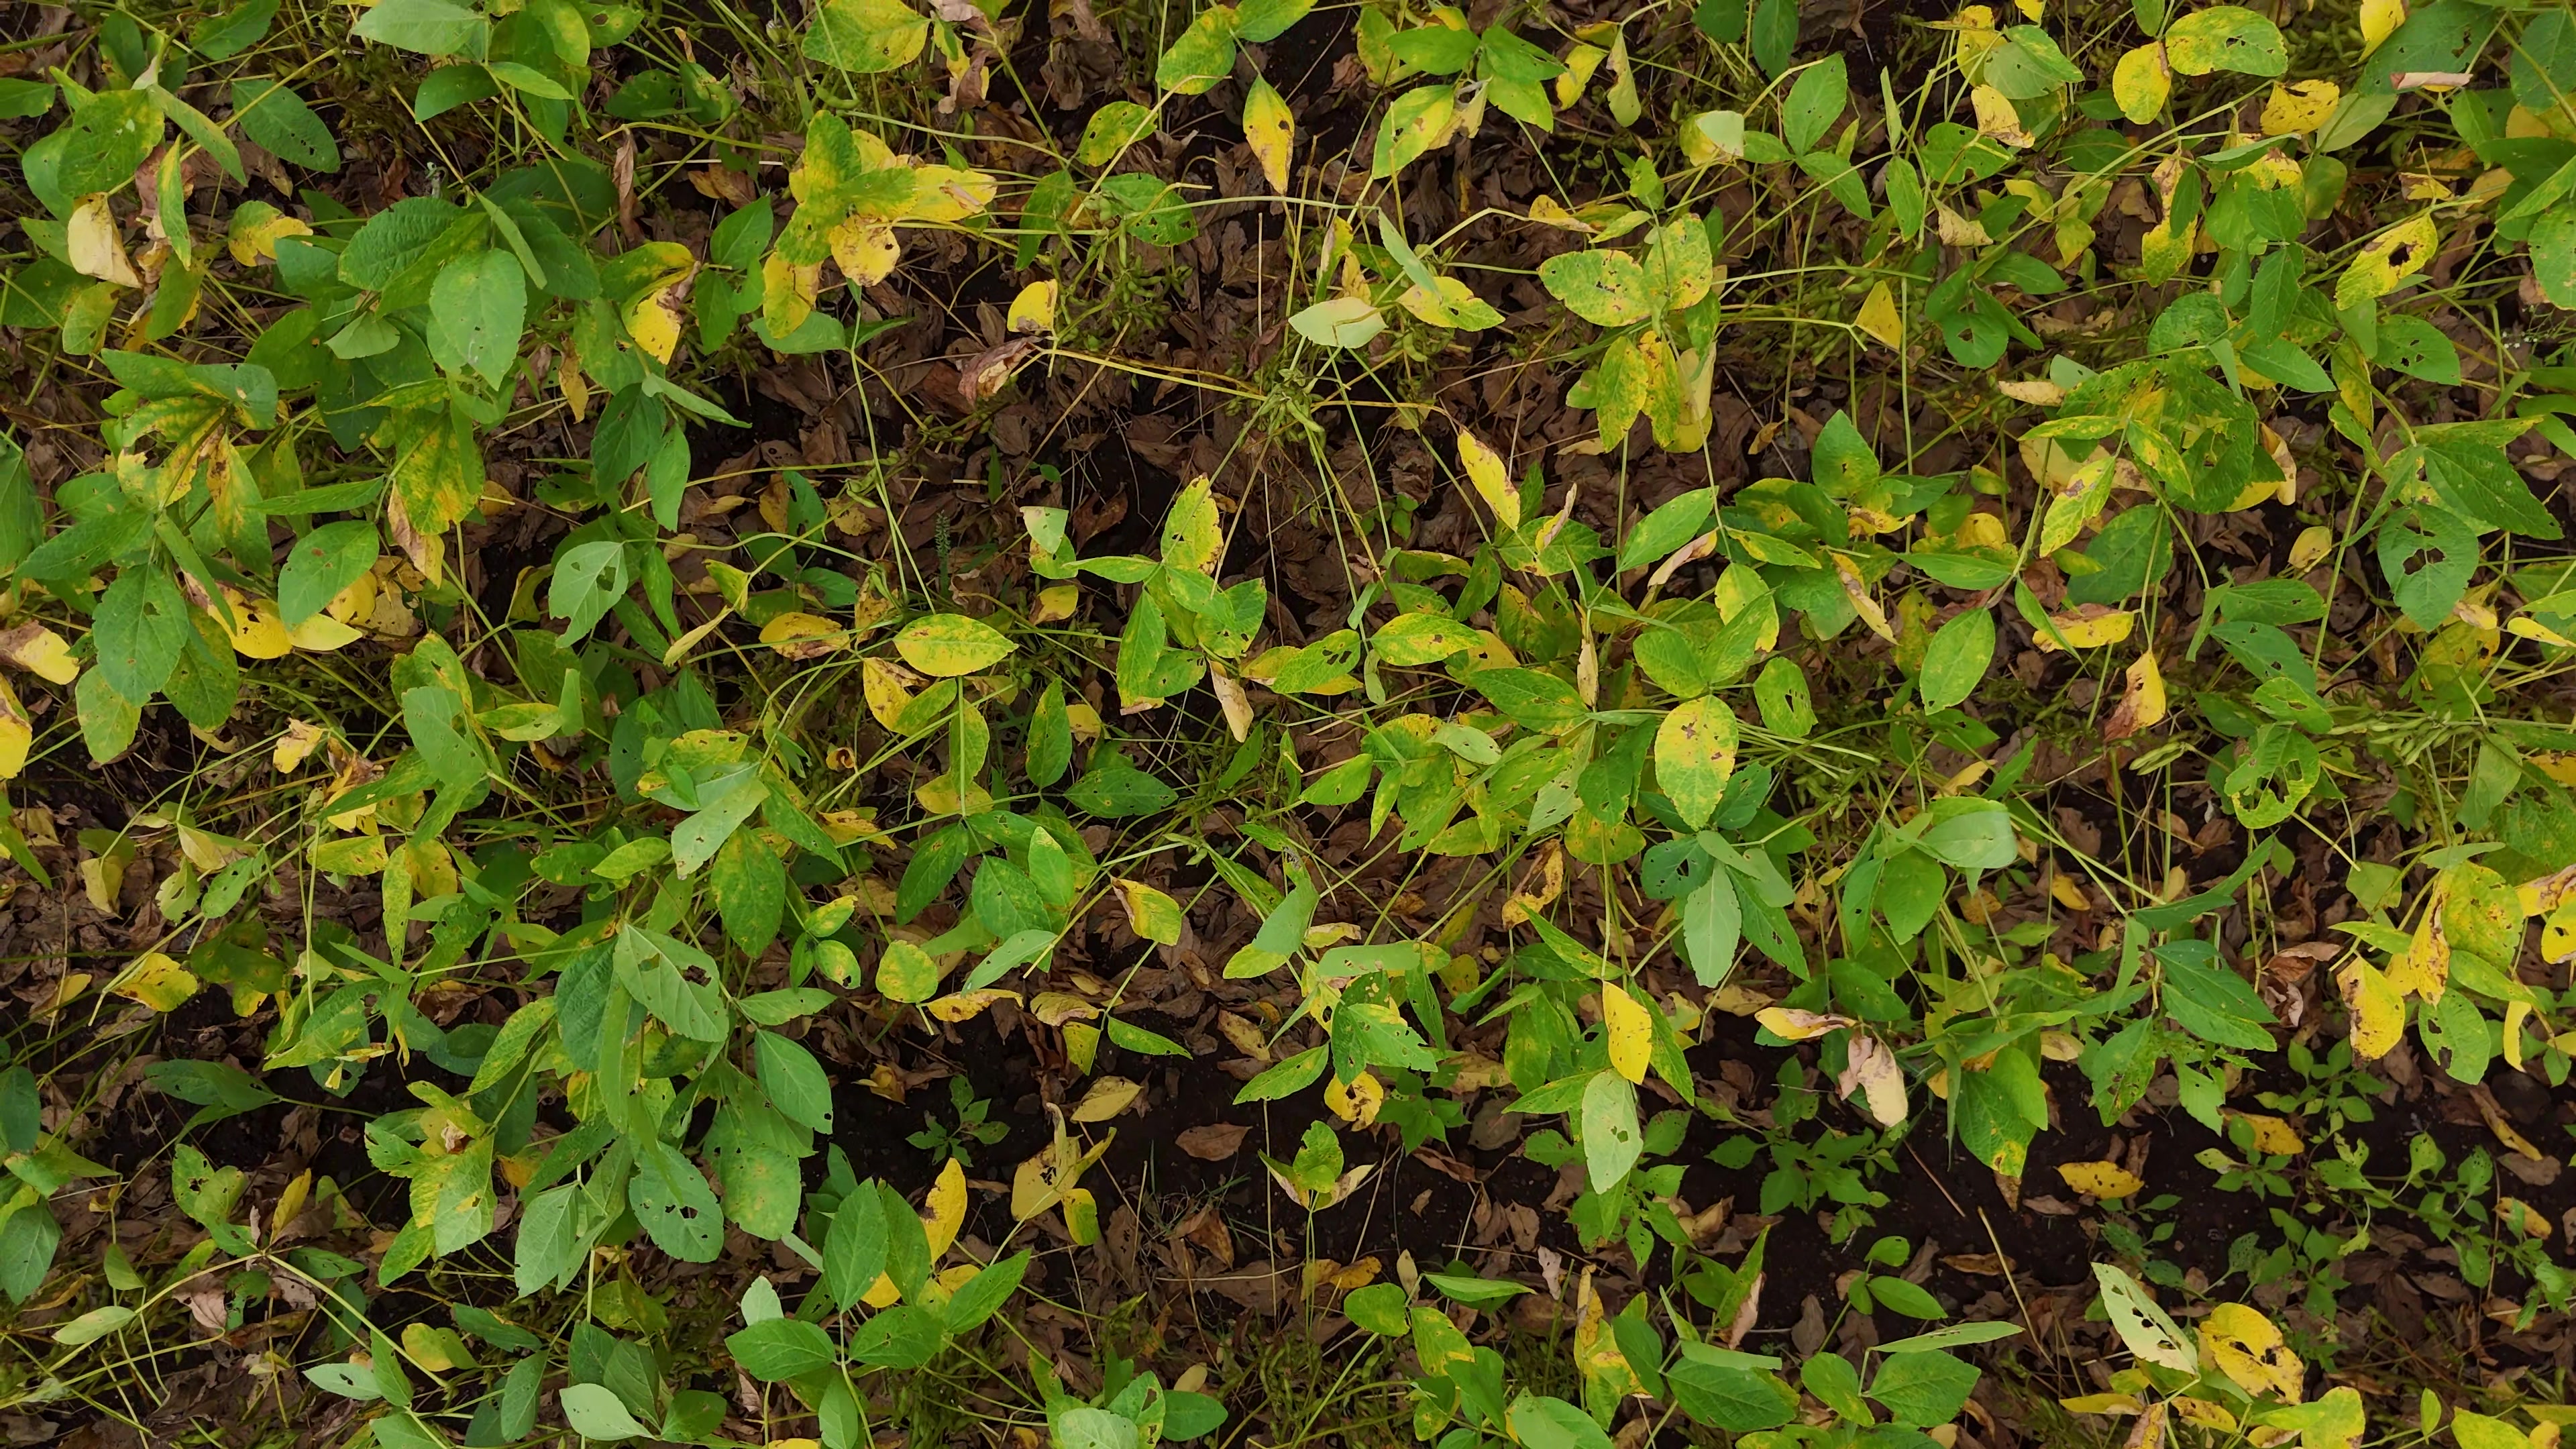
Label: Rust